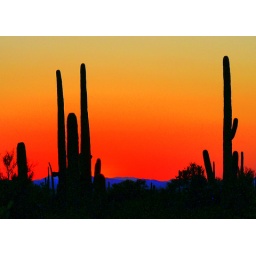
In profile the saguaro stand like soldiers protecting their mountains and sky as all settles in for the night ahead.